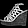
Label: Sandal